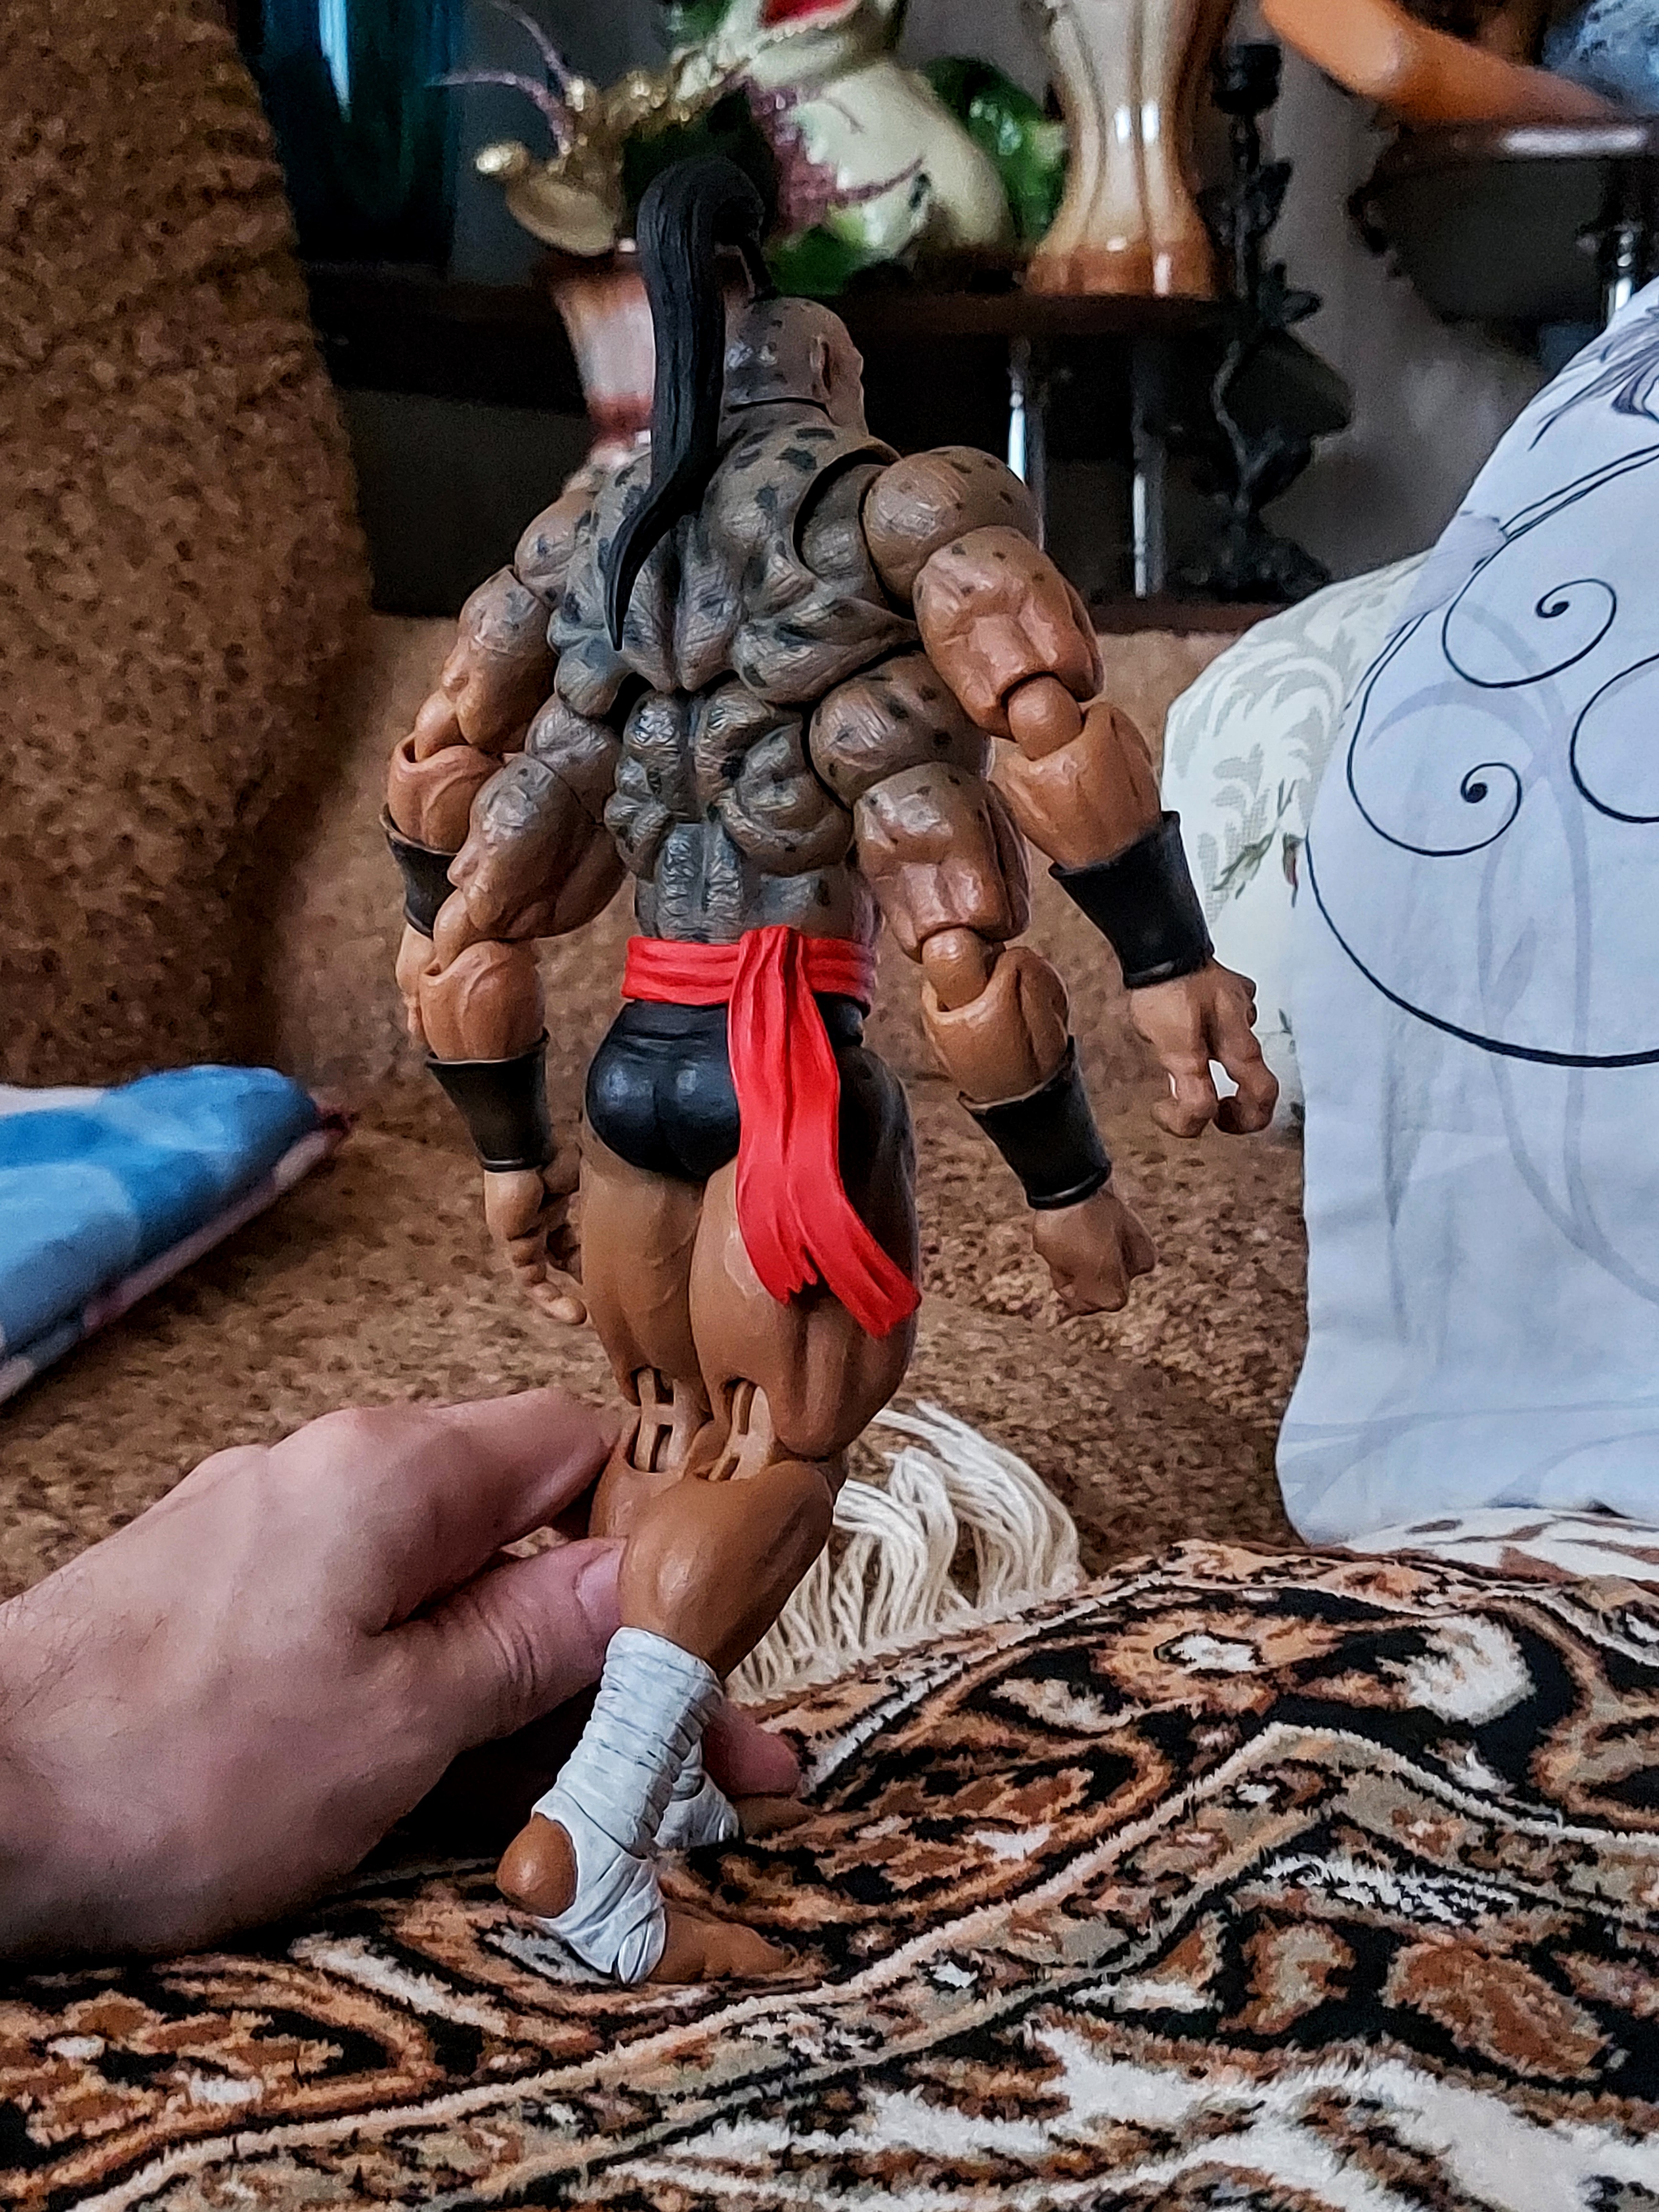
Shokan, storm, collectibles, warrior, fighter, action, figure, gesture, tree, thigh, art, human leg, thumb, wrist, wood, nail, statue, fictional character, foot, soil, leisure, beak, flesh, visual arts, chest, lawn ornament, fun, toe, action figure, barefoot, tourism, wing